Tanner Graben

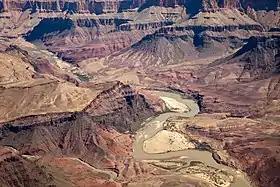
The prominent change in the course of the Colorado River, probably related to the Tanner Graben (and the fault system). Note the steepness of the graben, and lack of accumulated debris.

The Butte Fault is connected to the East Kaibab Monocline which trends north-south up the Colorado River, and turns north-northwest forming the east perimeter of the Kaibab Plateau, which lies due-north of the Tanner Graben region.